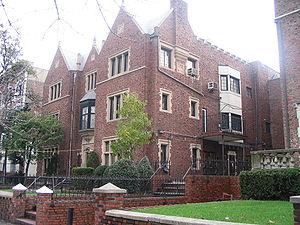
Le hassidisme H'abad ou de Loubavitch est l'une des branches principales du hassidisme contemporain.